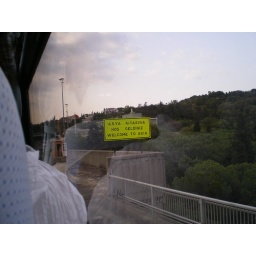
&amp;quot;Welcome To Asia&amp;quot; sign at bridge over Bosporus